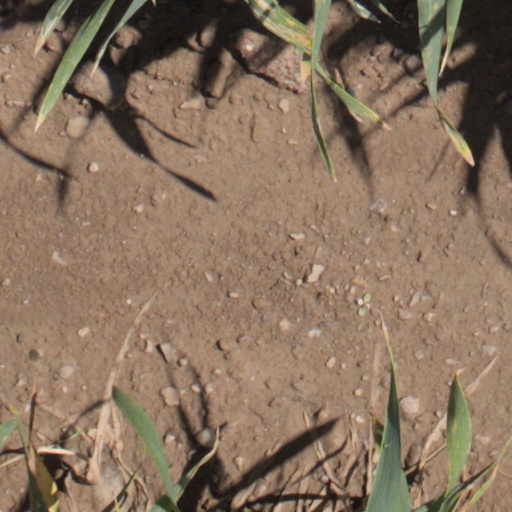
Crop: wheat